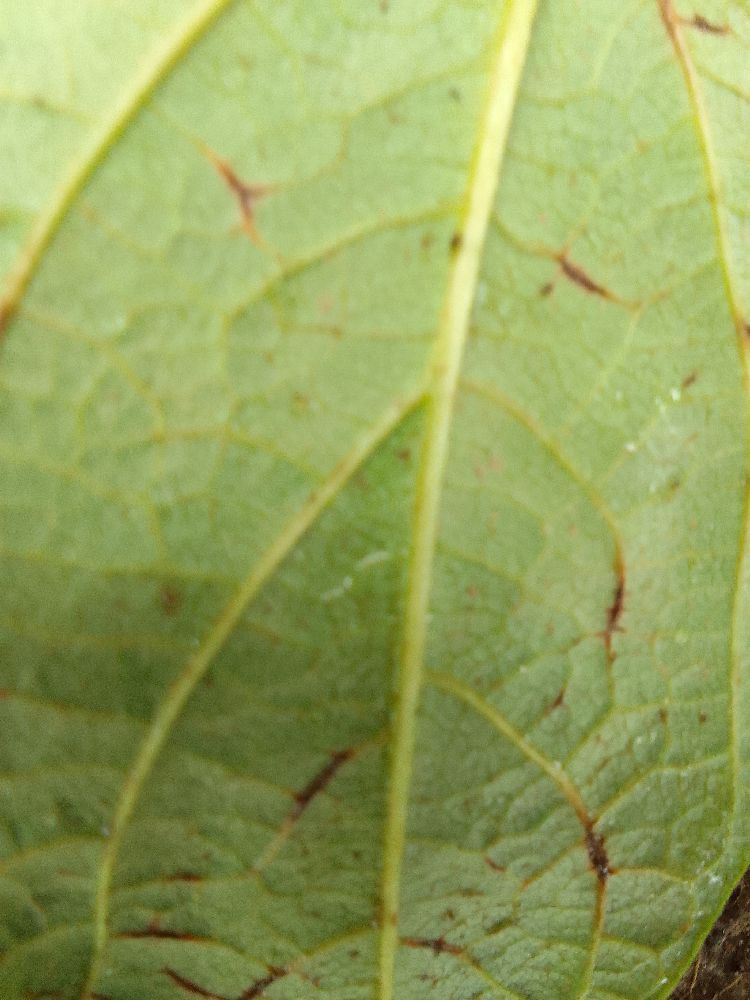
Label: anthracnose